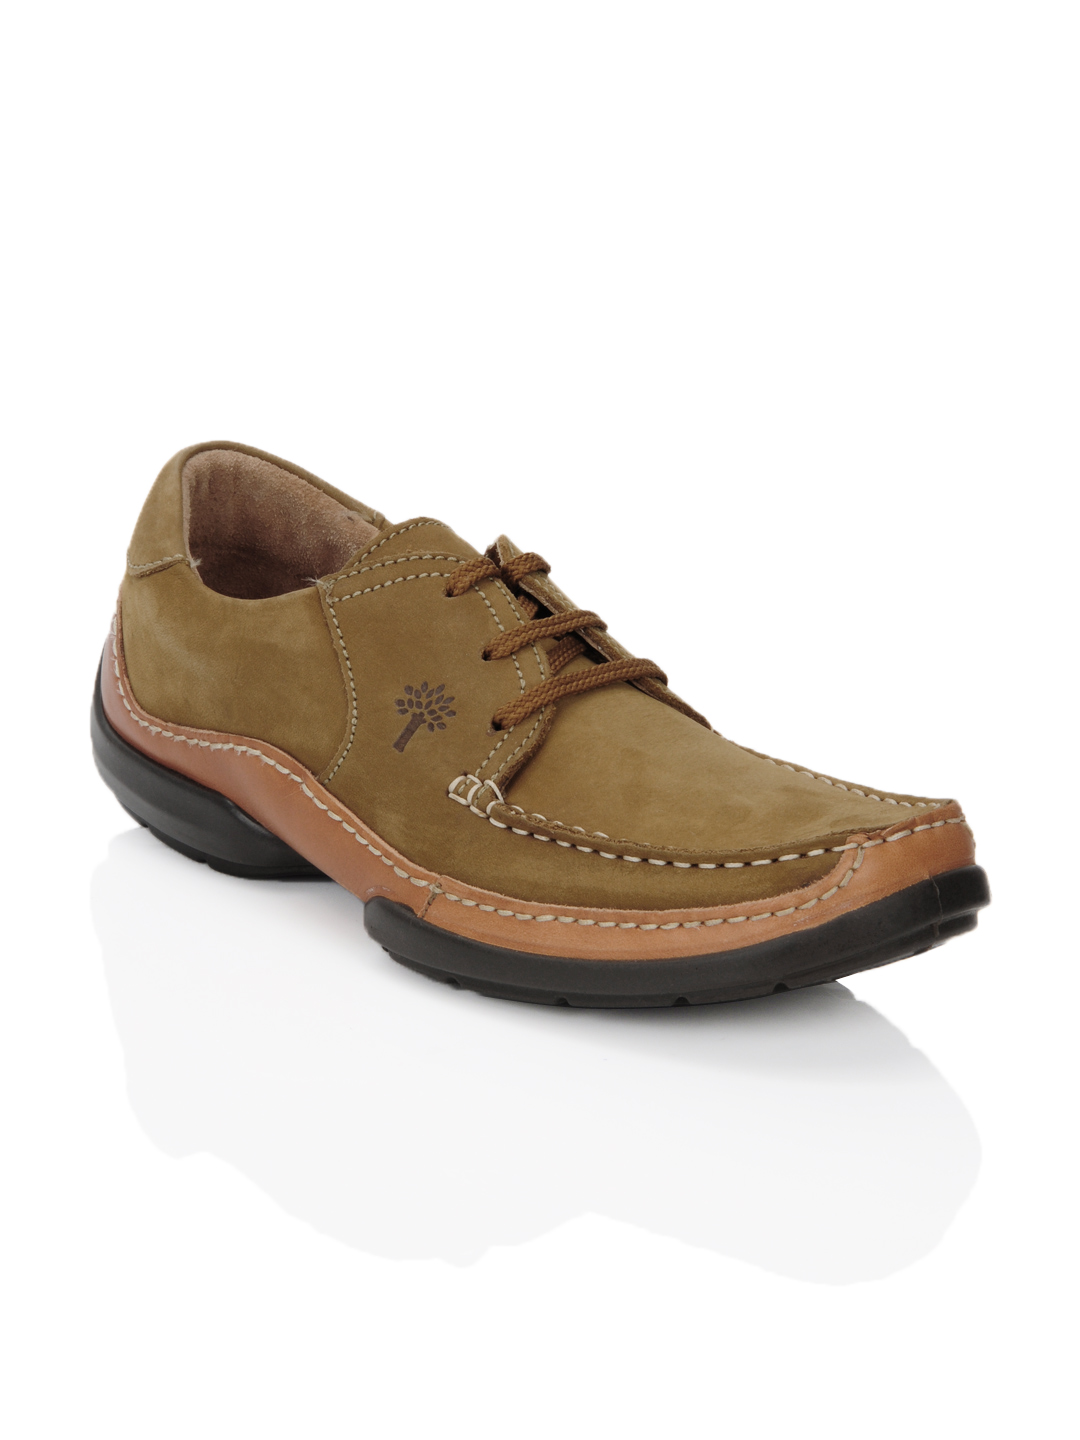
Woodland Men Camel Casual Shoes
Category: Footwear / Shoes / Casual Shoes
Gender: Men
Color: Khaki
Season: Summer 2012
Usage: Casual